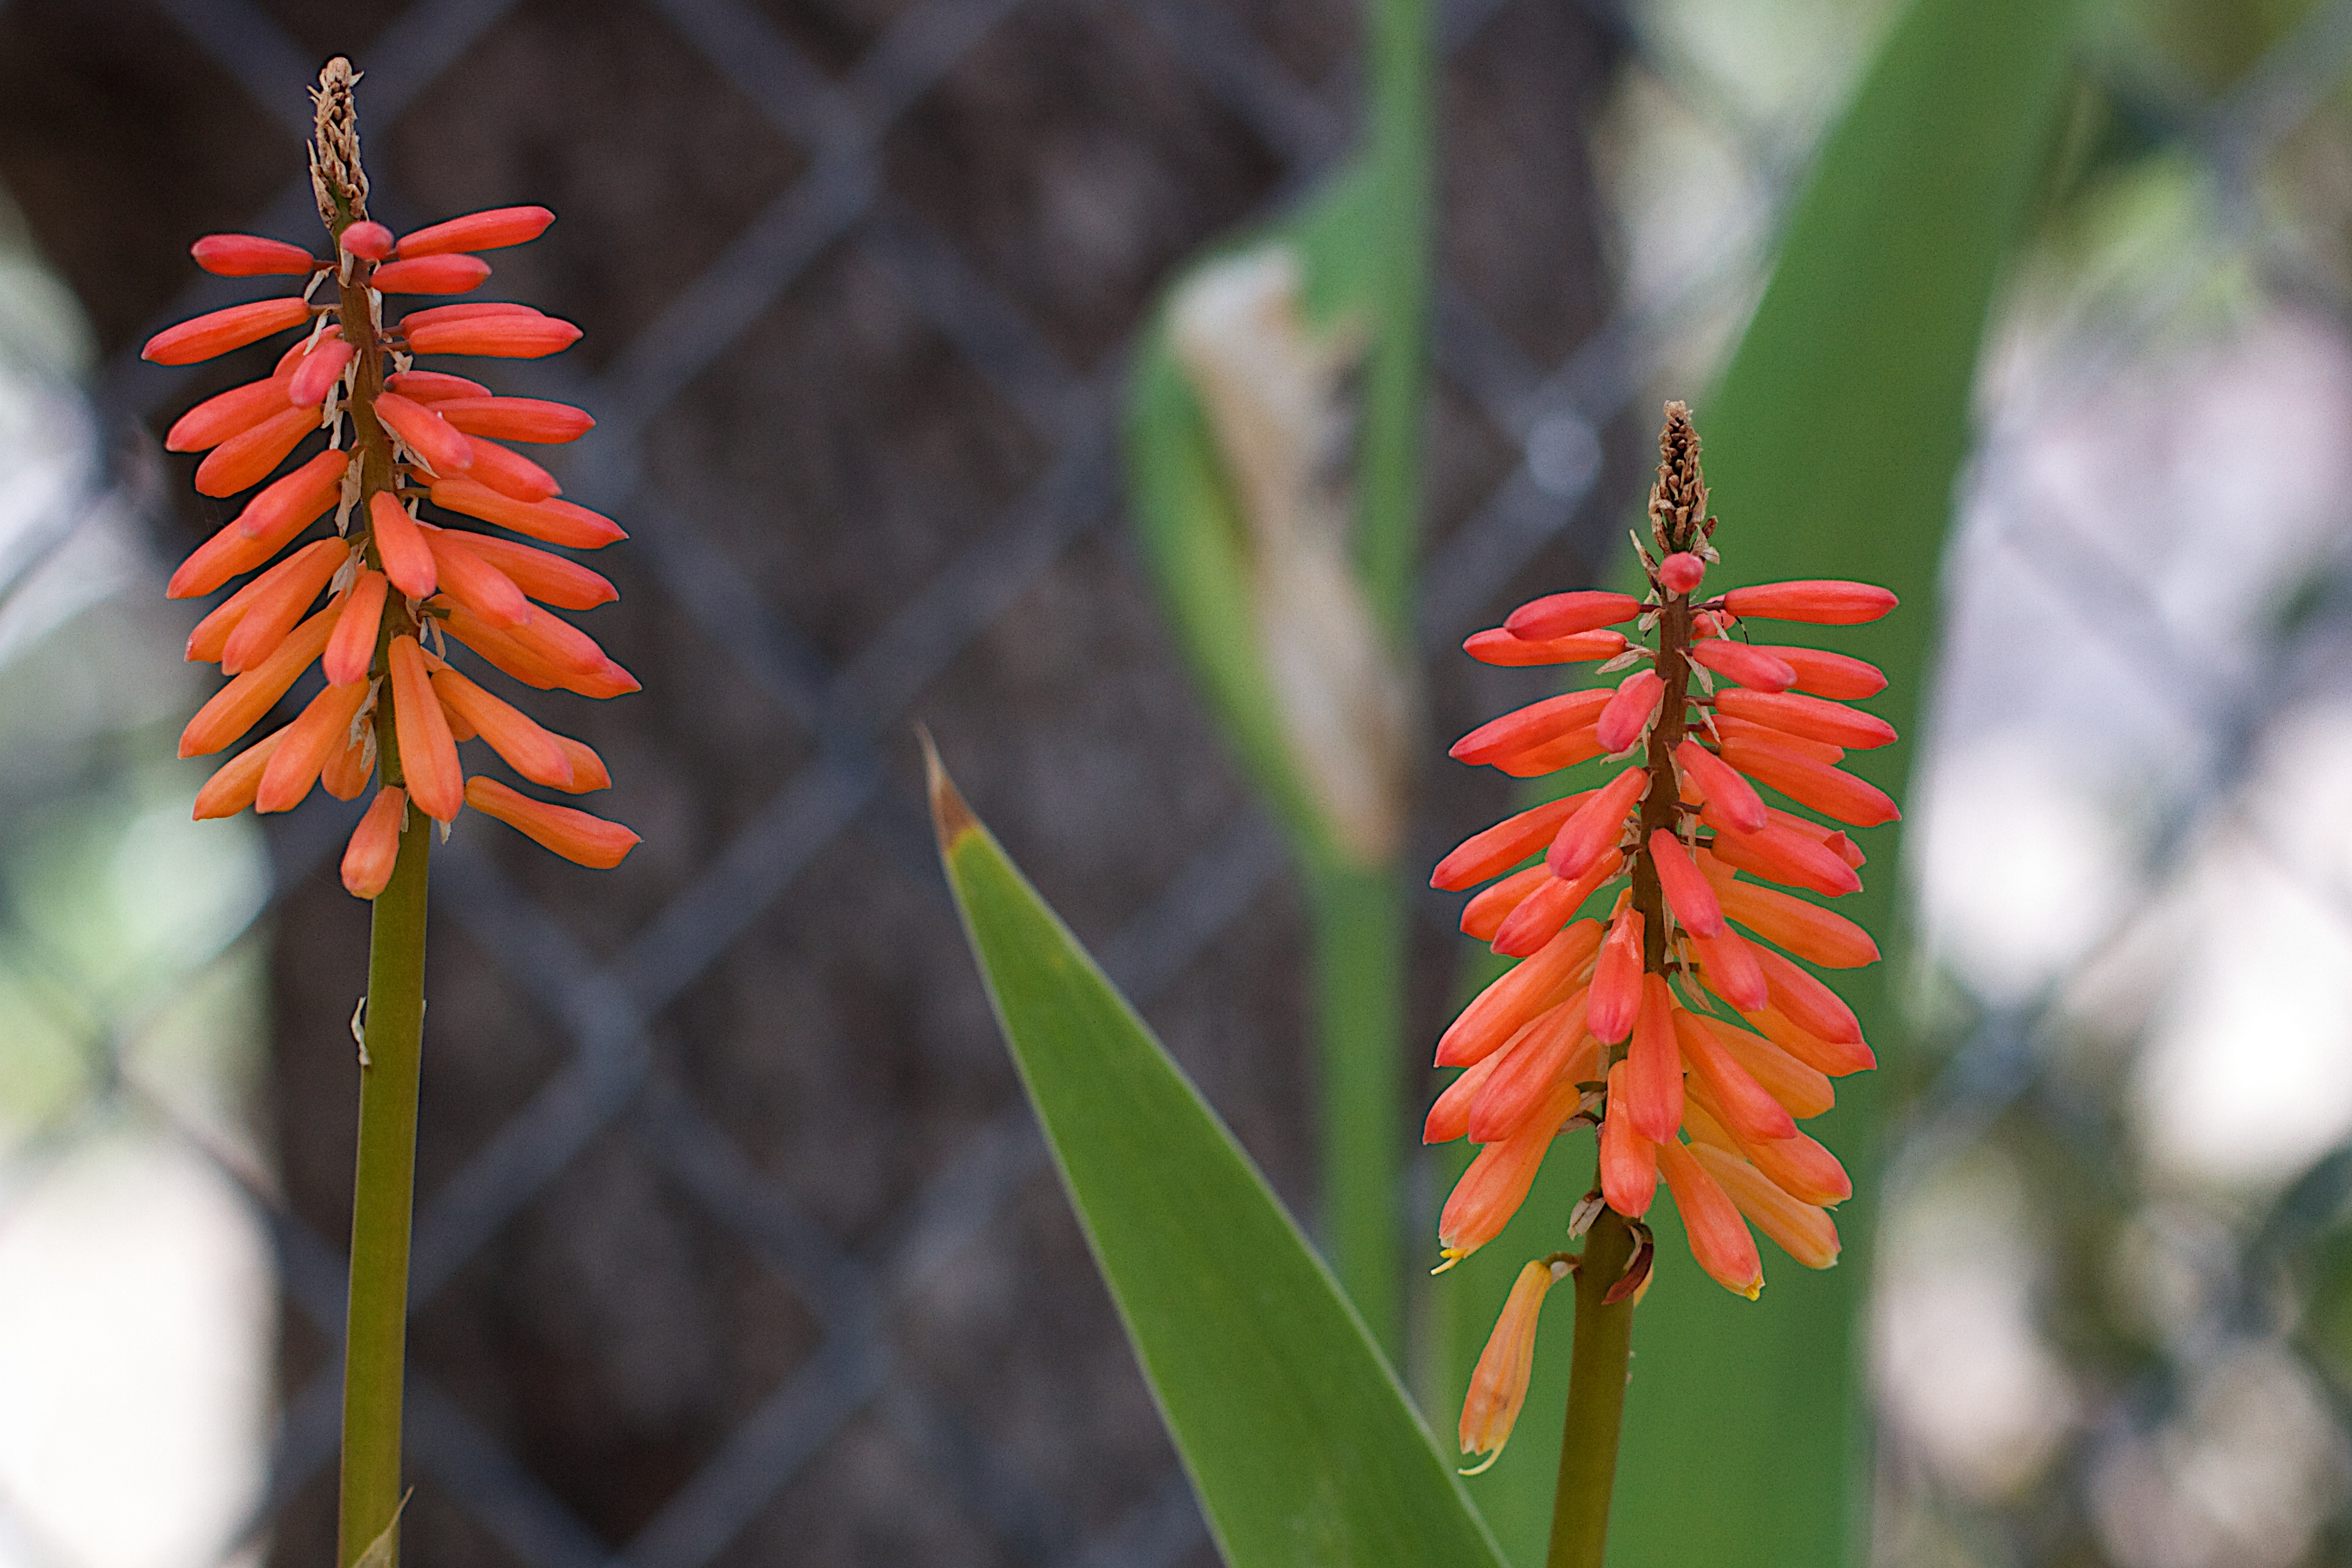
nature, plant, leaf, flower, botany, flora, wildflower, close up, macro photography, xanthorrhoeaceae, flowering plant, crocosmia, torch lily, plant stem, land plant